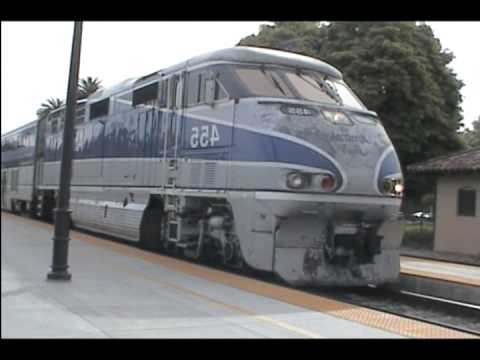
Vehicle type: Trains